Missionaries of the Sacred Heart

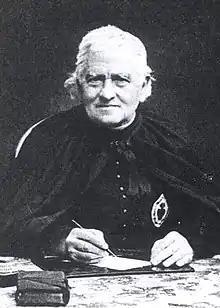
Jules Chevalier

Jules Chevalier founded the Archconfraternity of the Sacred Heart in 1864. In 1867 it opened its first school in Chezal-Benoît in the Centre region of France.